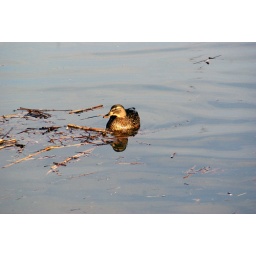
Febuary 2009 in Ontario and the ducks found some open water